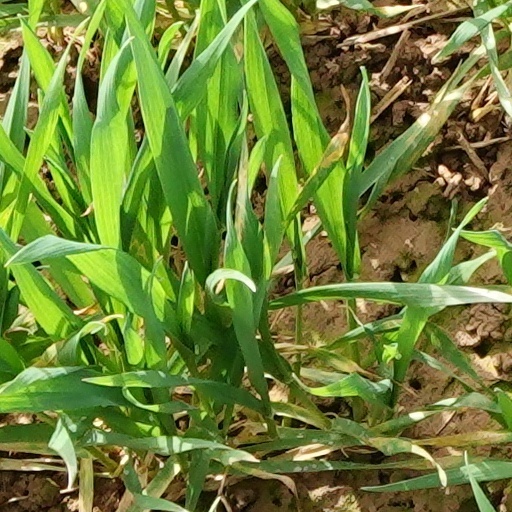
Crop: wheat